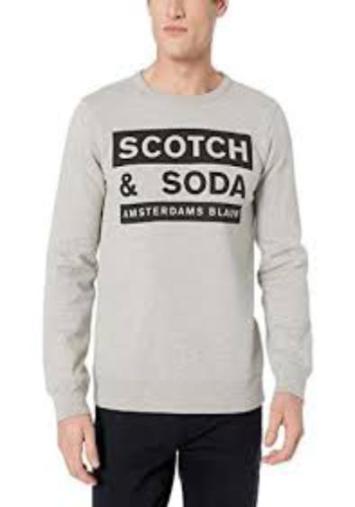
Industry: Clothes